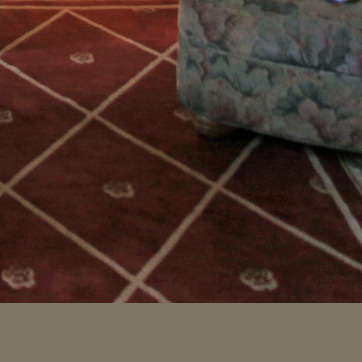
Material: carpet